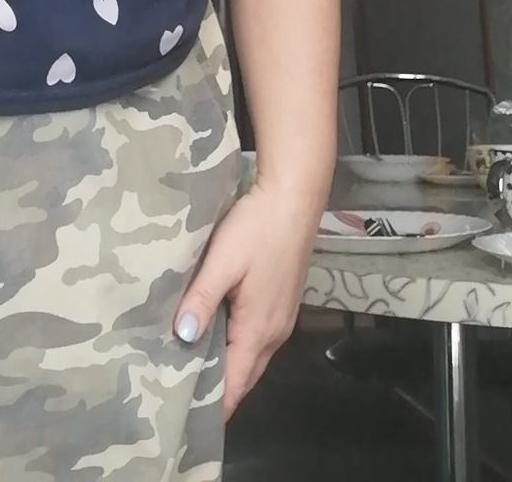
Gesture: no_gesture